Lady Godiva Rides Again

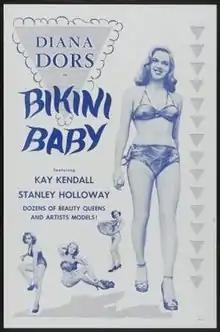
retitled reissue pressbook cover

Lady Godiva Rides Again (U.S. title: Bikini Baby) is a 1951 British comedy film starring Pauline Stroud, George Cole and Bernadette O'Farrell, with British stars in supporting roles or making cameo appearances. It concerns a small-town English girl who wins a local beauty contest by appearing as Lady Godiva, then decides to pursue a higher profile in a national beauty pageant and as an actress.